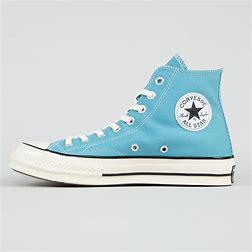
Brand: Converse
Model: Chuck Taylor